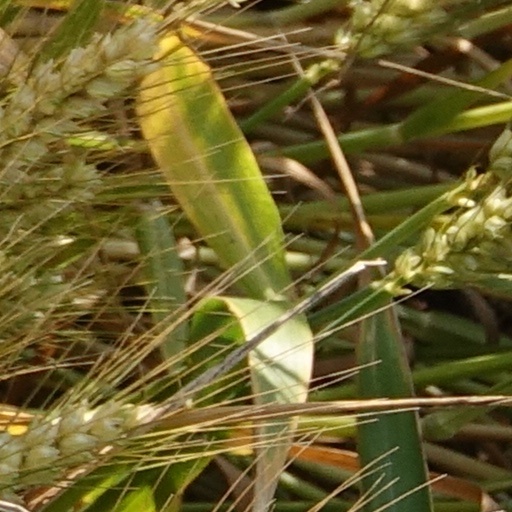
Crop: wheat